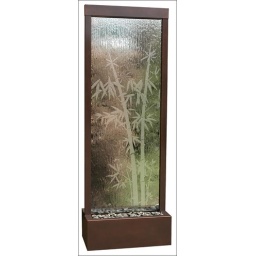
Floor fountain available in 72&amp;quot; or 90&amp;quot; tall. Looks beautiful in a home or office setting.